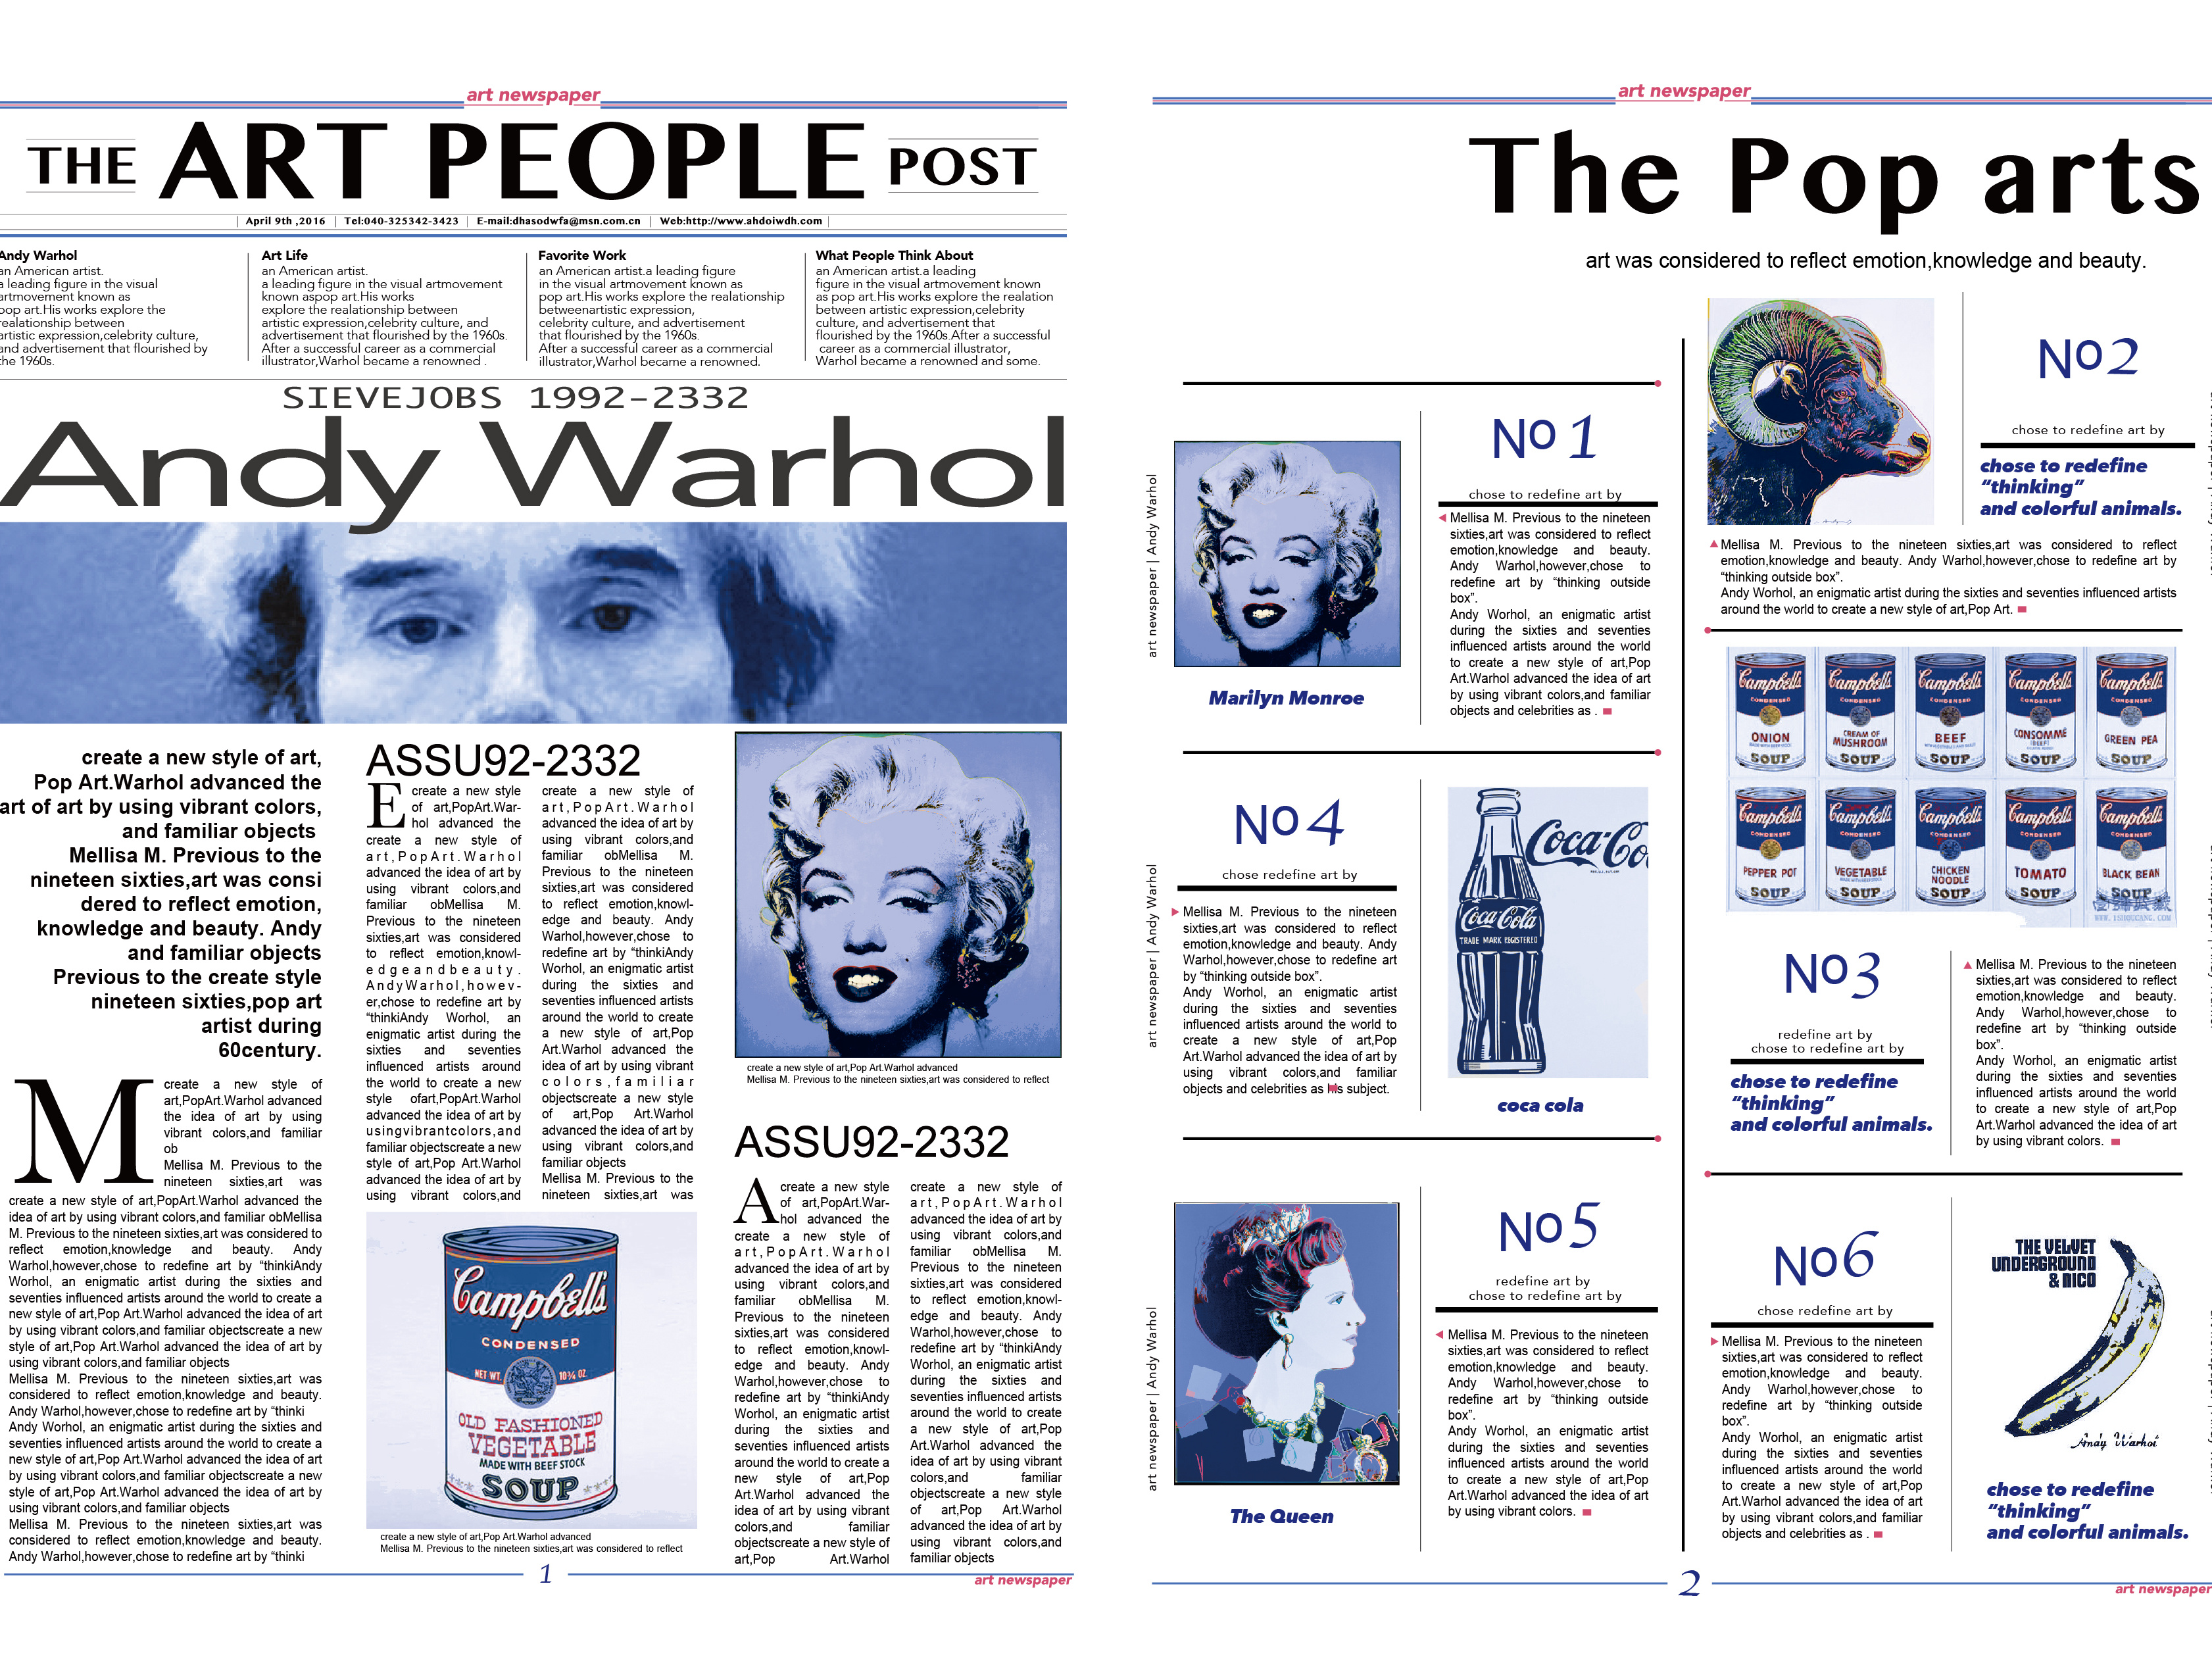
Label: paper